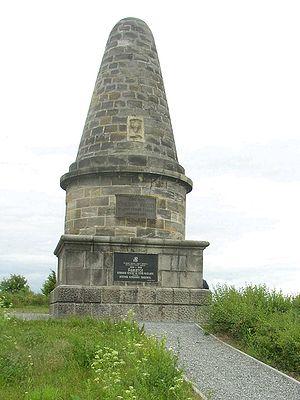
La bataille de Lipany se déroule le 30 mai 1434 et met pratiquement un terme aux guerres hussites qui ensanglantent alors la Bohême. Elle oppose les hussites modérés alliés, pour l'occasion, aux catholiques en une « ligue de Bohême », et les taborites, des hussites radicaux, menés par Procope le Chauve et Jan Čapek de Sány.